Izzy Einstein and Moe Smith

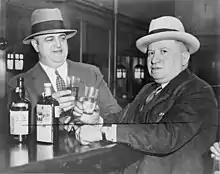
Izzy (right) and Moe at a New York City bar, 1935

Isidor "Izzy" Einstein (1880–1938) and Moe W. Smith (1887–1960) were United States federal police officers, agents of the U.S. Prohibition Unit, who achieved the most arrests and convictions during the first years of the alcohol prohibition era (1920–1925). They were known nationally for successfully shutting down illegal speakeasies and for using disguises in their work.